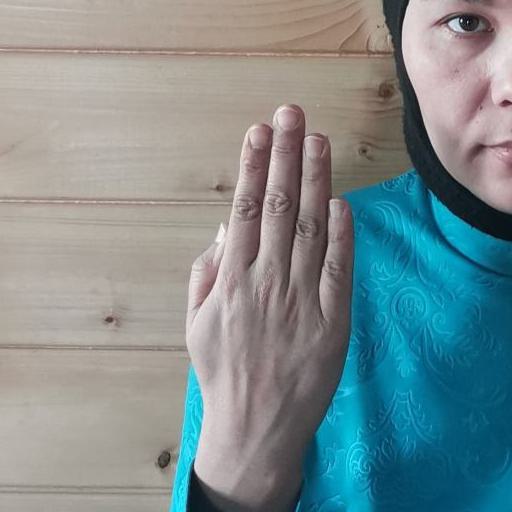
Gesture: stop_inverted